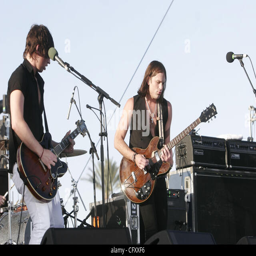
artist performing at the festival